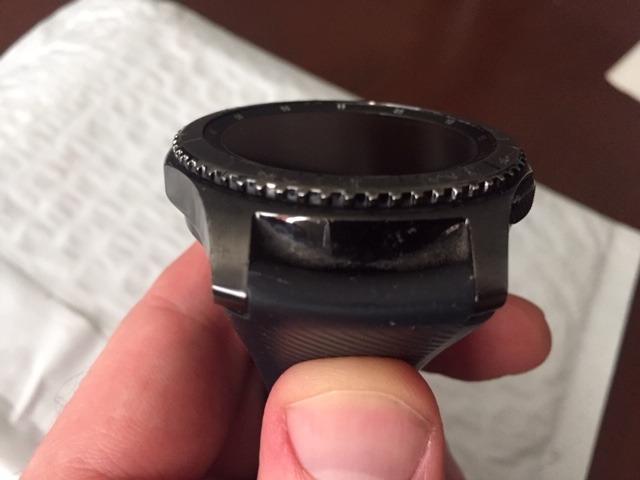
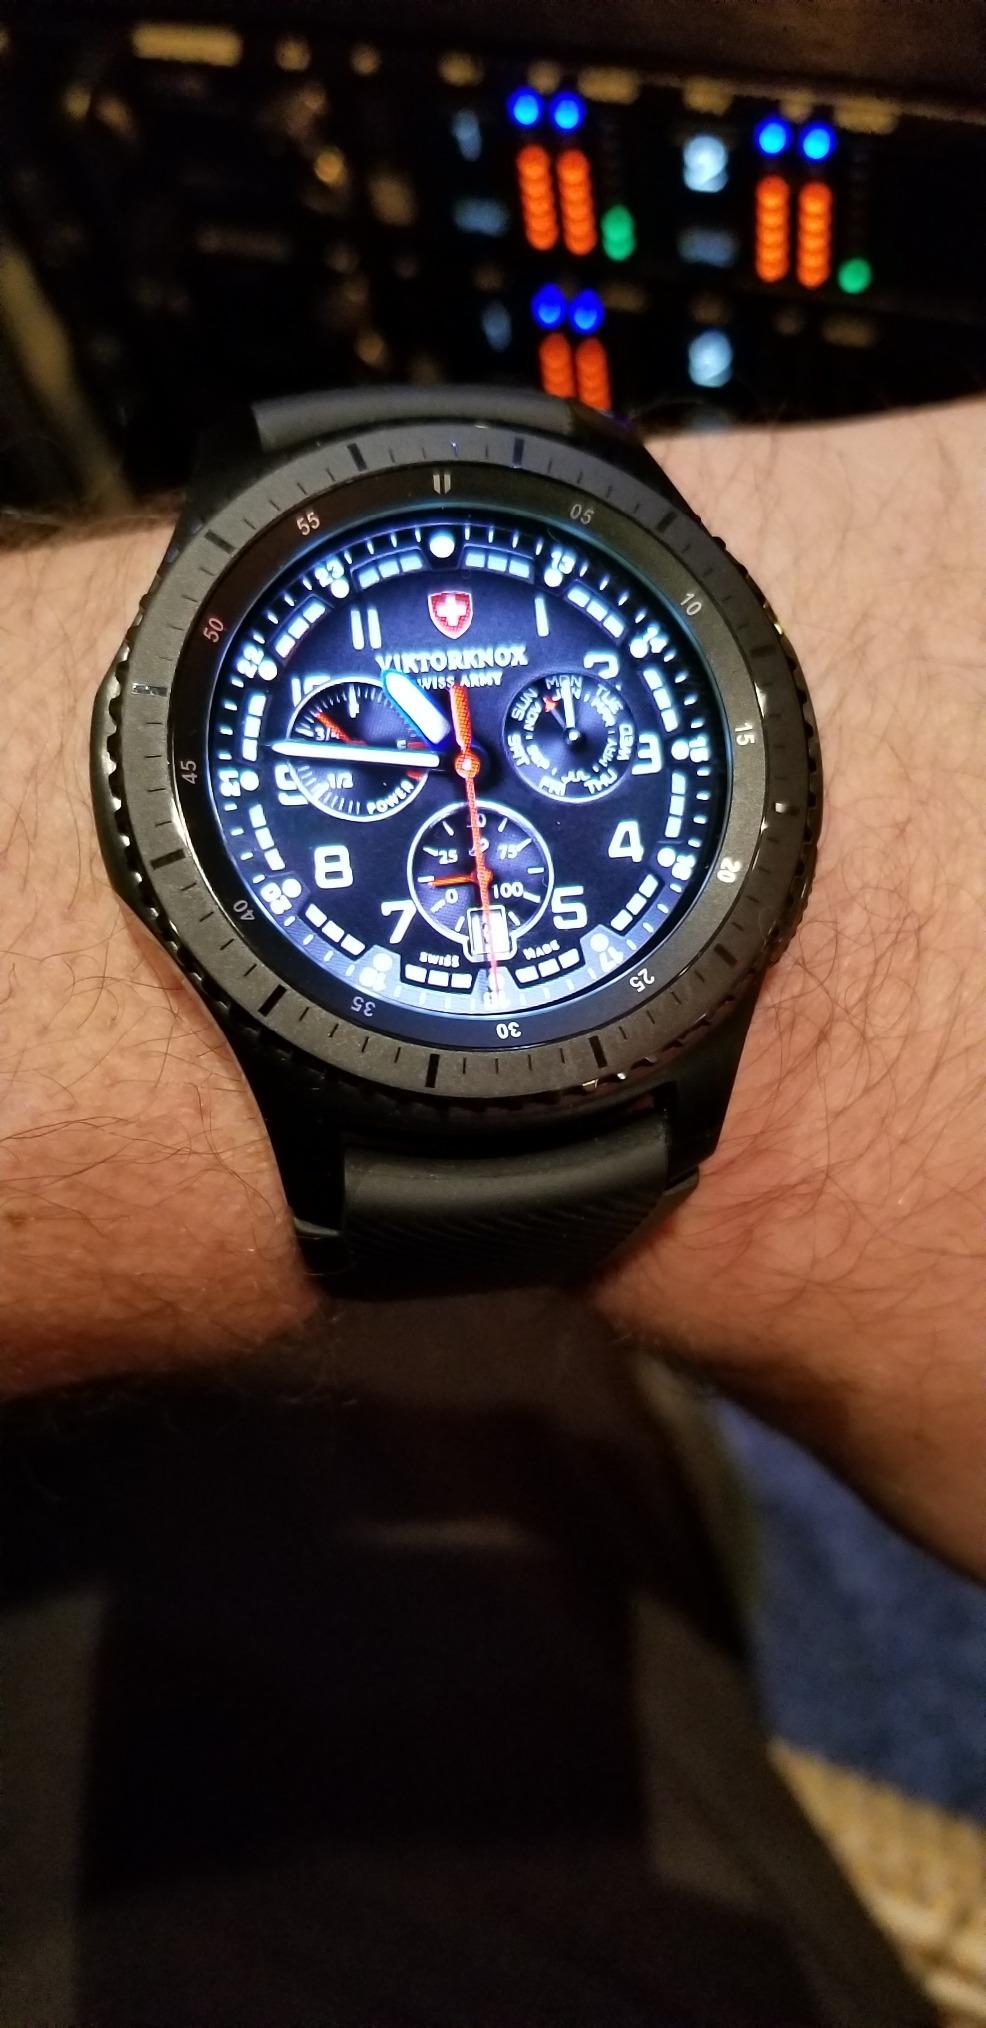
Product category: smartwatch
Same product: yes